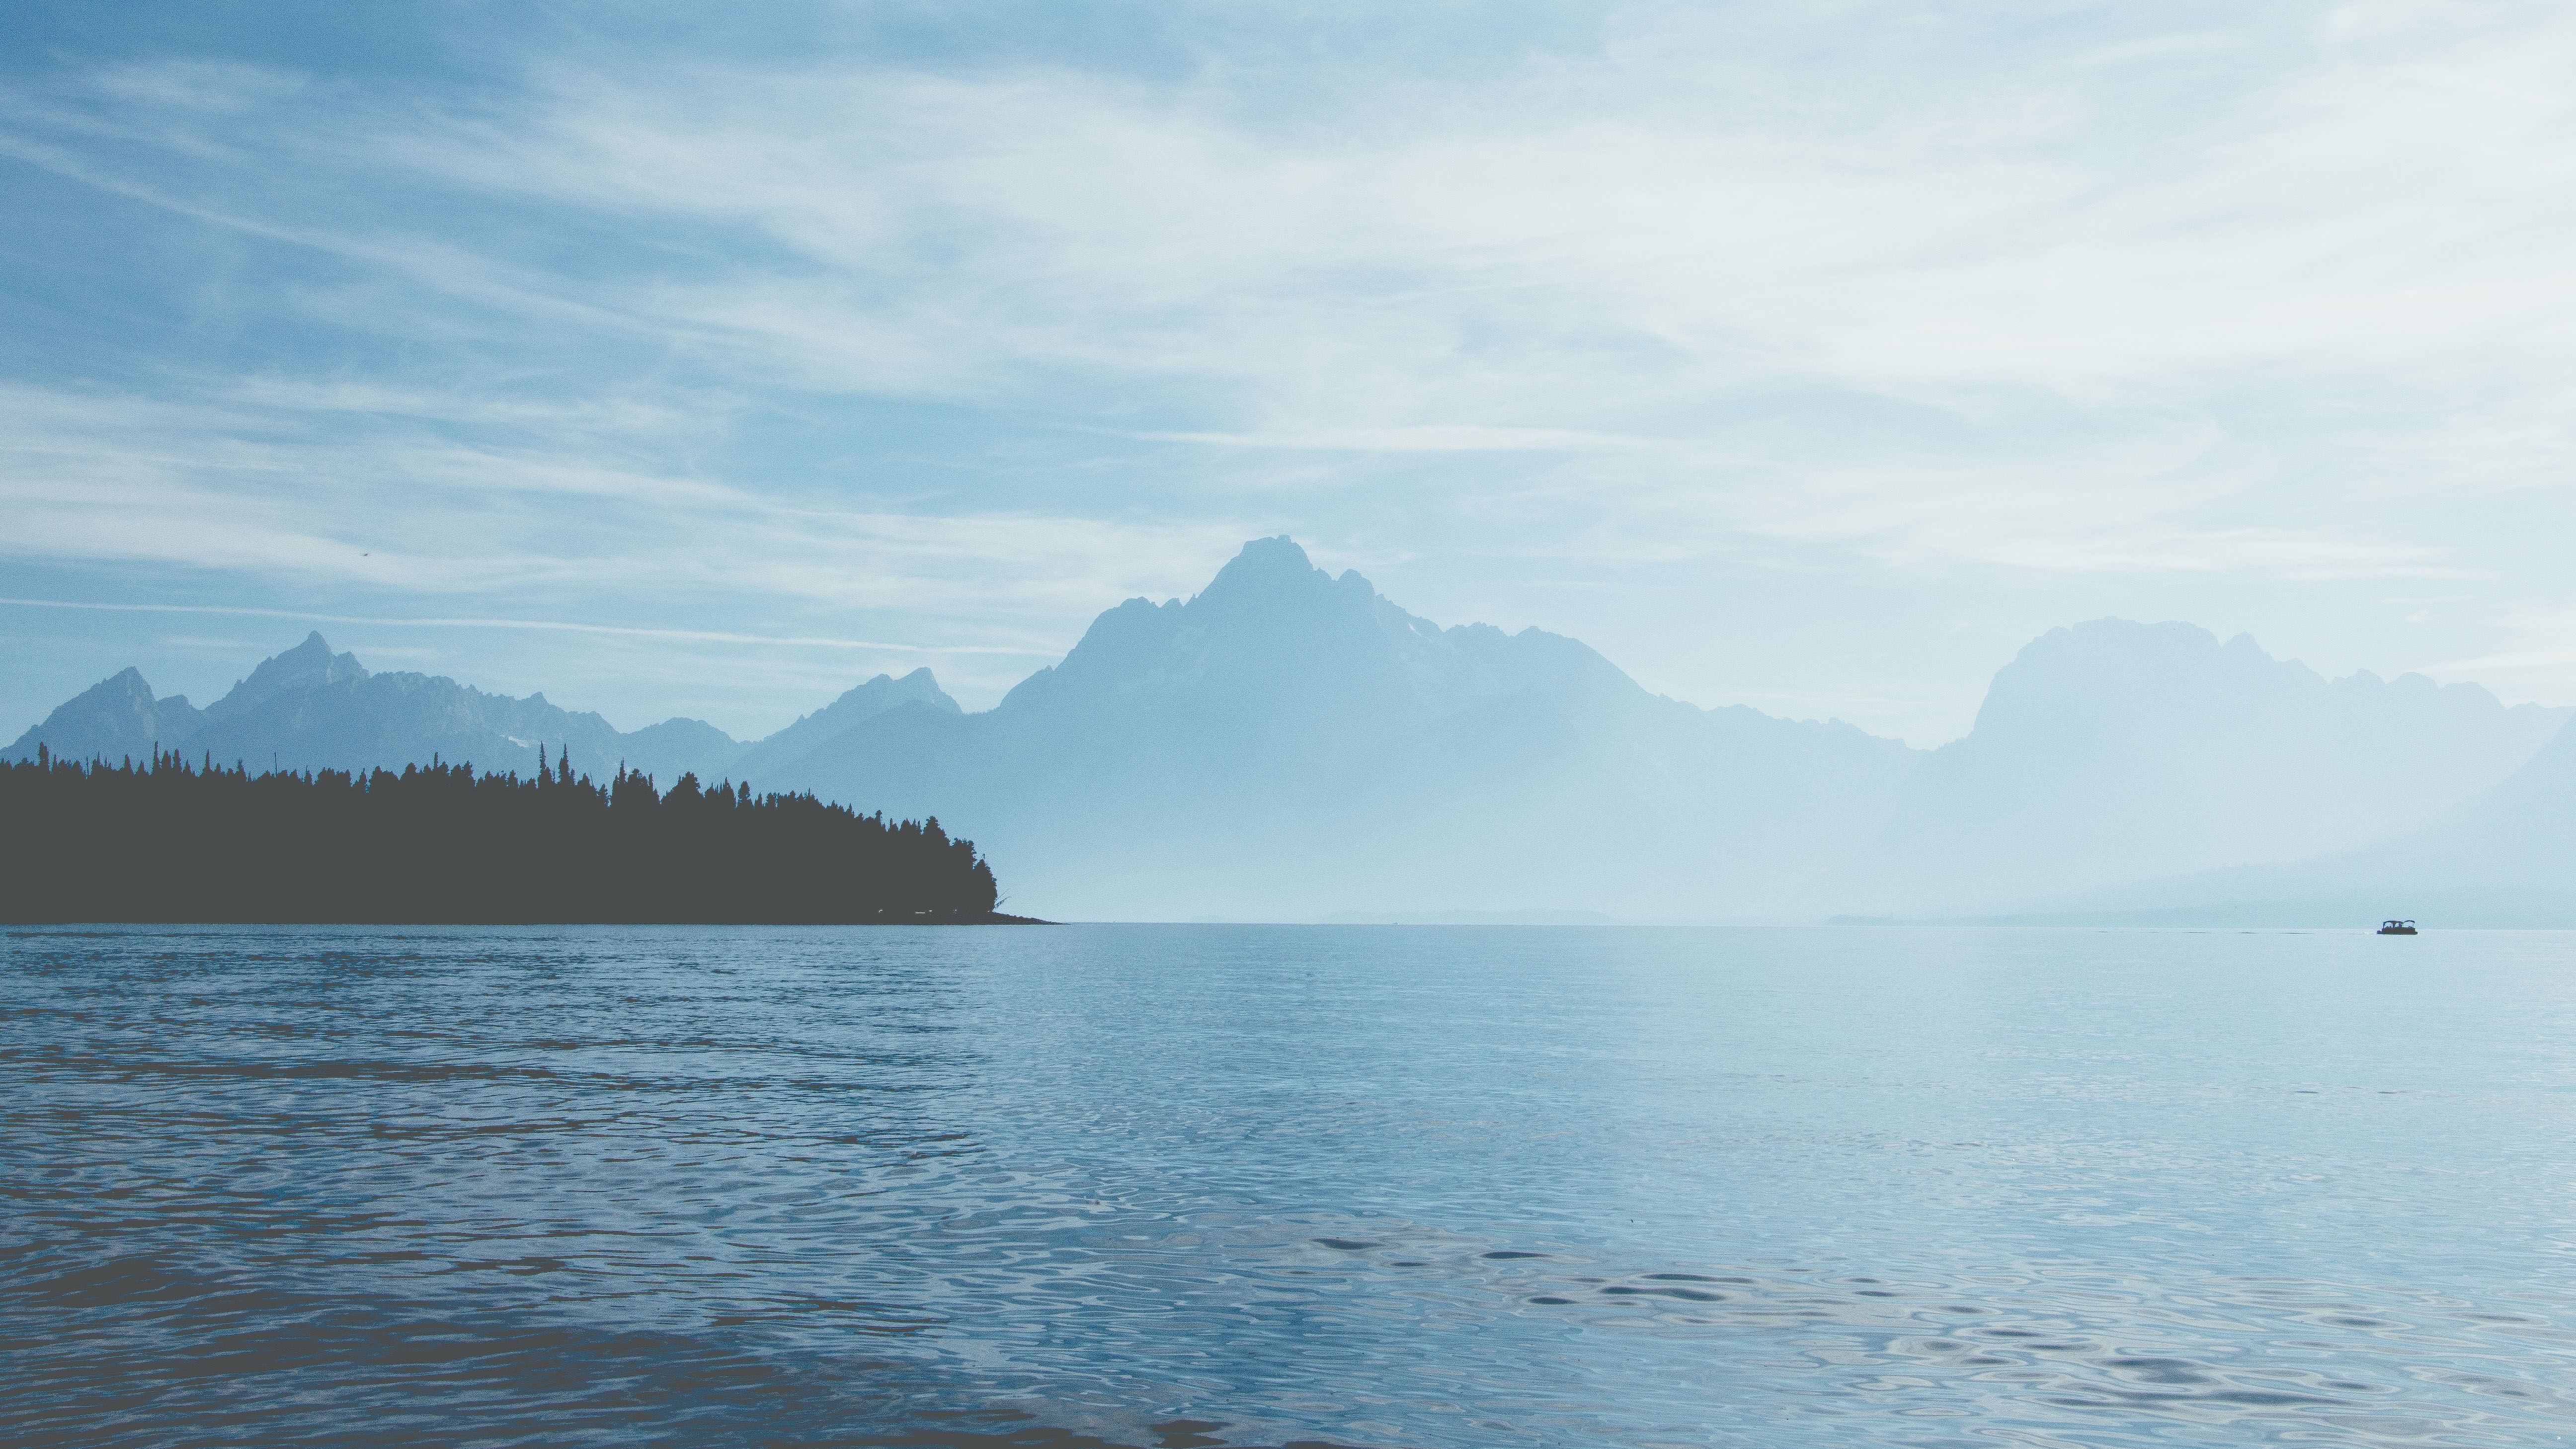
sea, coast, water, forest, ocean, horizon, mountain, cloud, shore, lake, reflection, bay, fjord, terrain, body of water, loch, cape, landform, atmospheric phenomenon